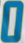
Number: 0